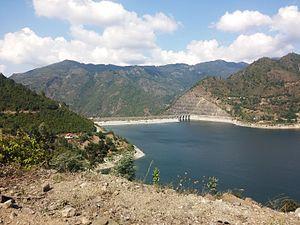
Le secteur de l'hydroélectricité en Turquie occupe une place importante dans l'économie du pays : sa part dans la production d'électricité, très variable selon l'abondance des pluies, était de 24,5 % en 2016.
Le barrage de Hasanugurlu est un barrage de Turquie. Le lac est à la limite des provinces de Samsun, Tokat et Ordu,